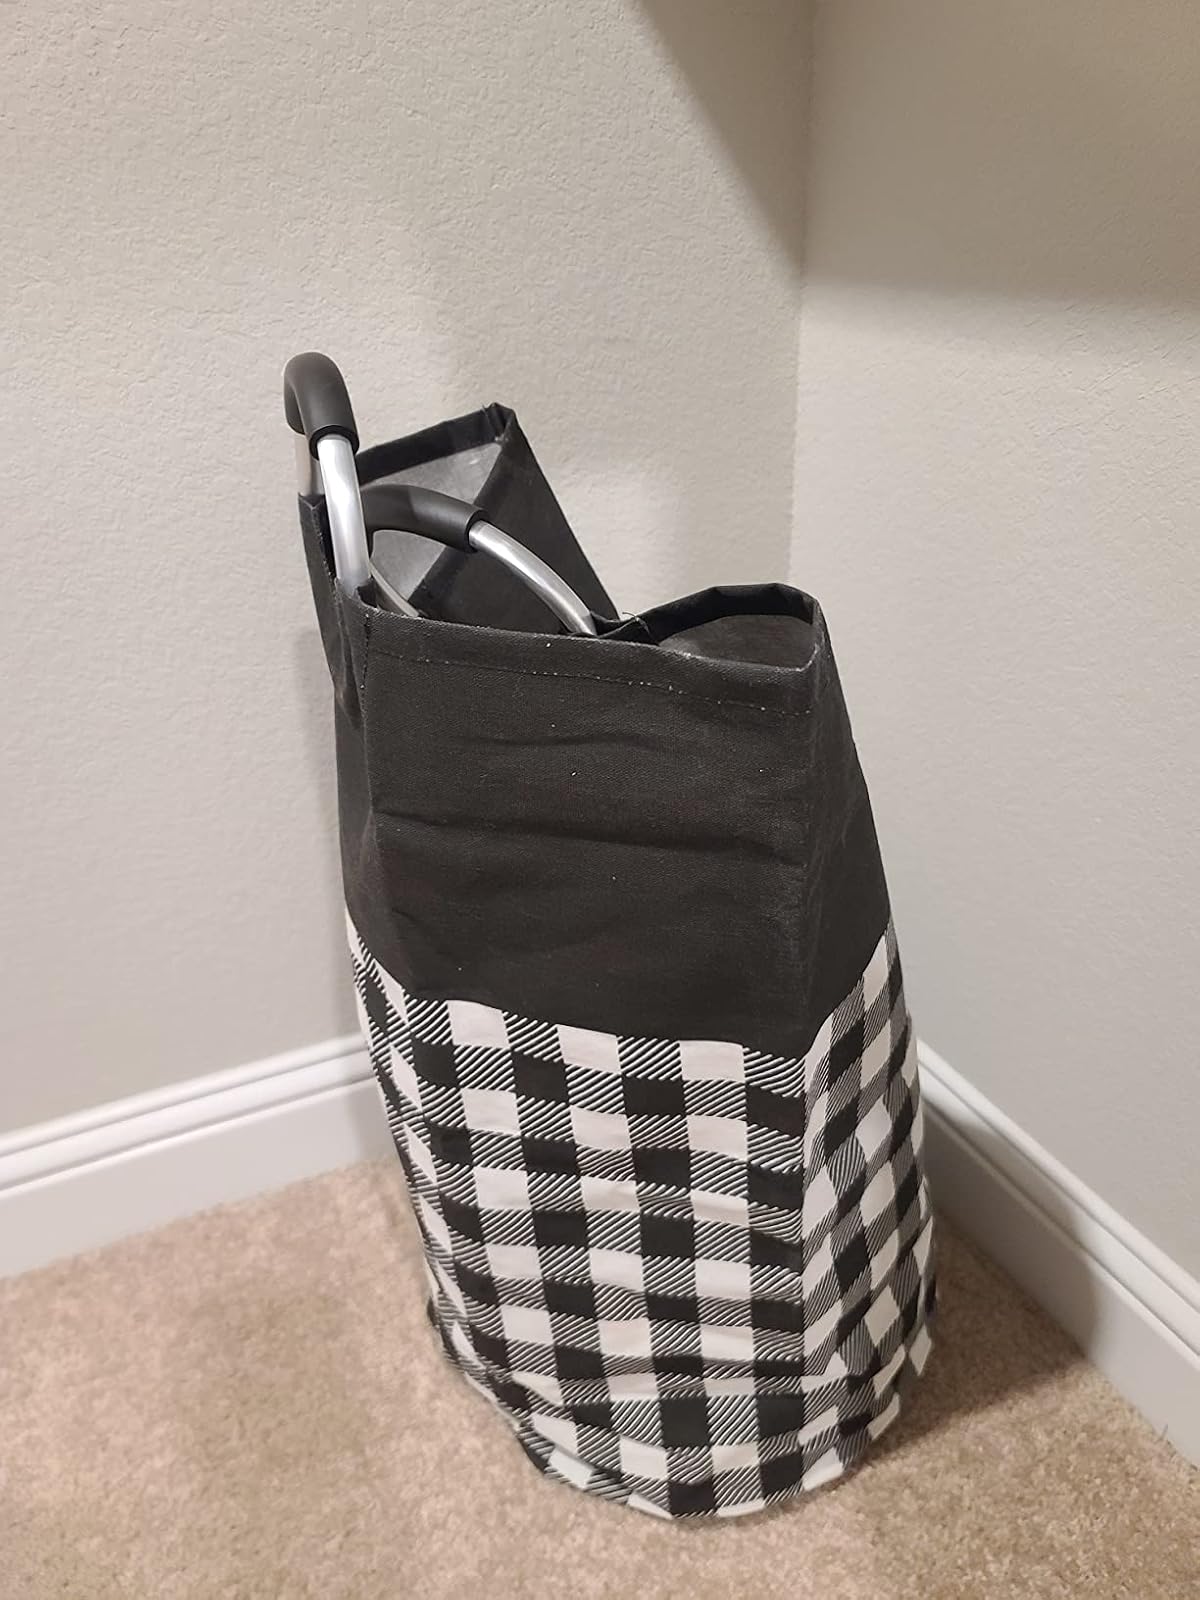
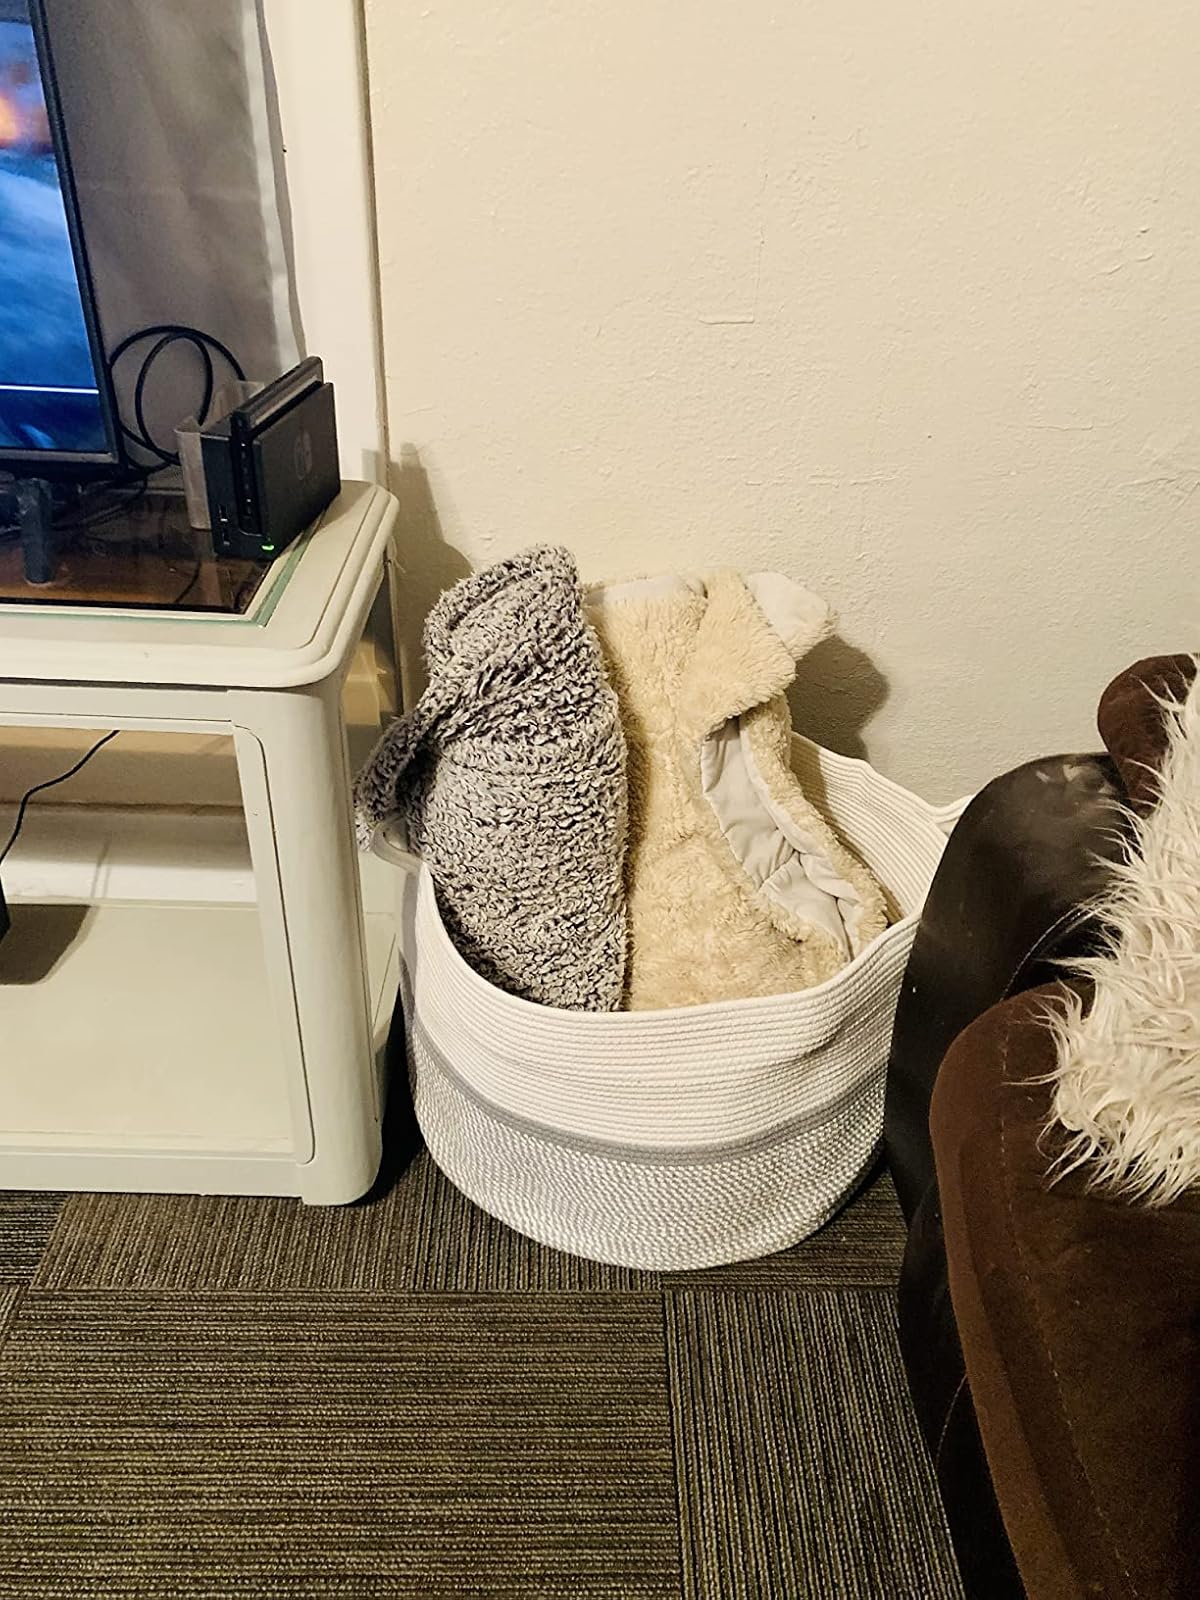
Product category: items_hamper
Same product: no